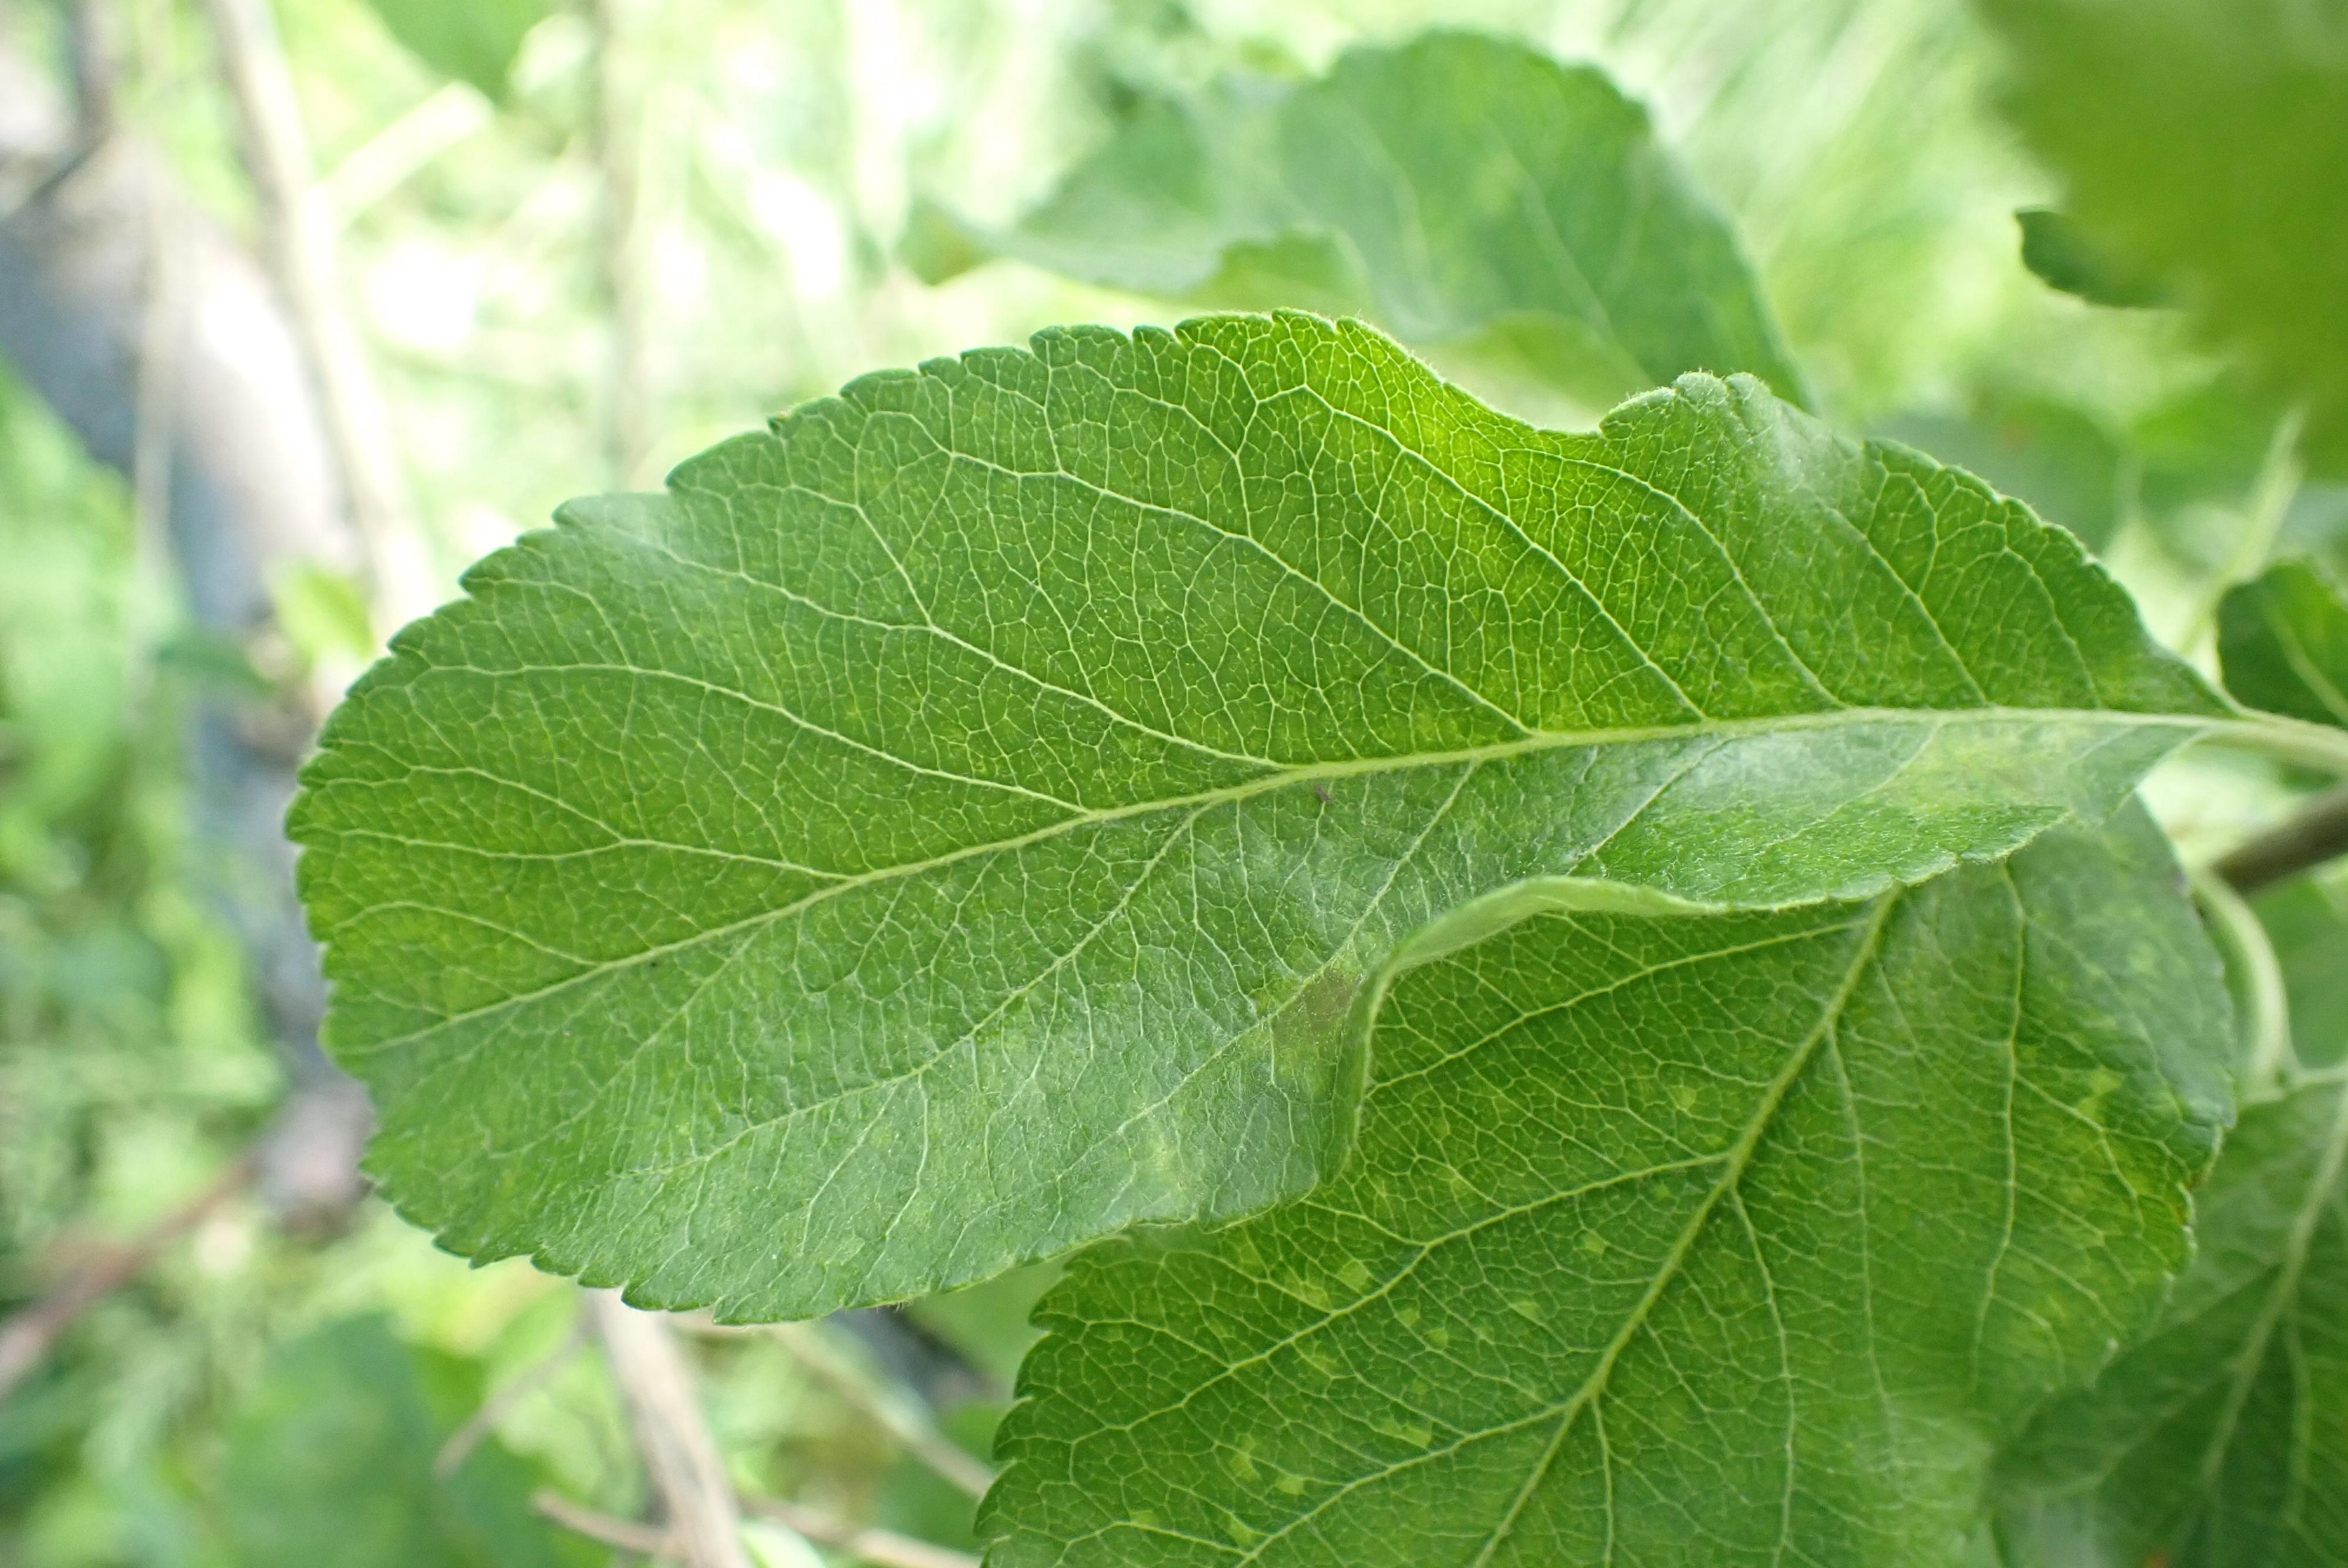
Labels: scab